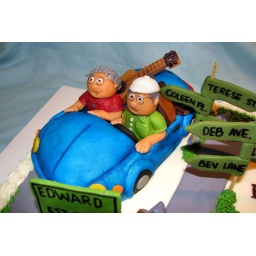
My grandpa and grandma in the car - guitar and golf clubs in the backseat.